Jamboree on the Internet

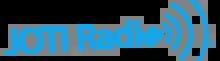
JOTI Radio Logo

JOTI was pioneered in 1995 by Queanbeyan Rovers when one Rover, Norvan Vogt was on a student exchange in the Netherlands, with the home crew in Australia coordinated by Brett Sheffield. They connected Putten, Netherlands and Queanbeyan, Australia with dedicated IRC servers. In November 1996 the World Scout Committee, noting that Scouting already had a considerable presence on the Internet, there was already an informal and rapidly growing Jamboree on the Internet, decided that JOTI should become an official international Scouting event, it should be held on the same weekend as the Jamboree on the Air (JOTA), the third full weekend of October each year, starting at 00:00 hours local time on Saturday and concluding 48 hours later at 24:00 hours local time on Sunday.